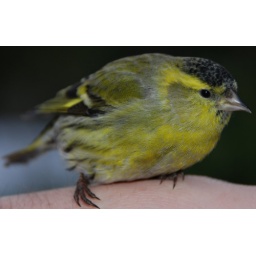
This little bird flew into the window - my dad captured it in his hand then i captured it with the camera!